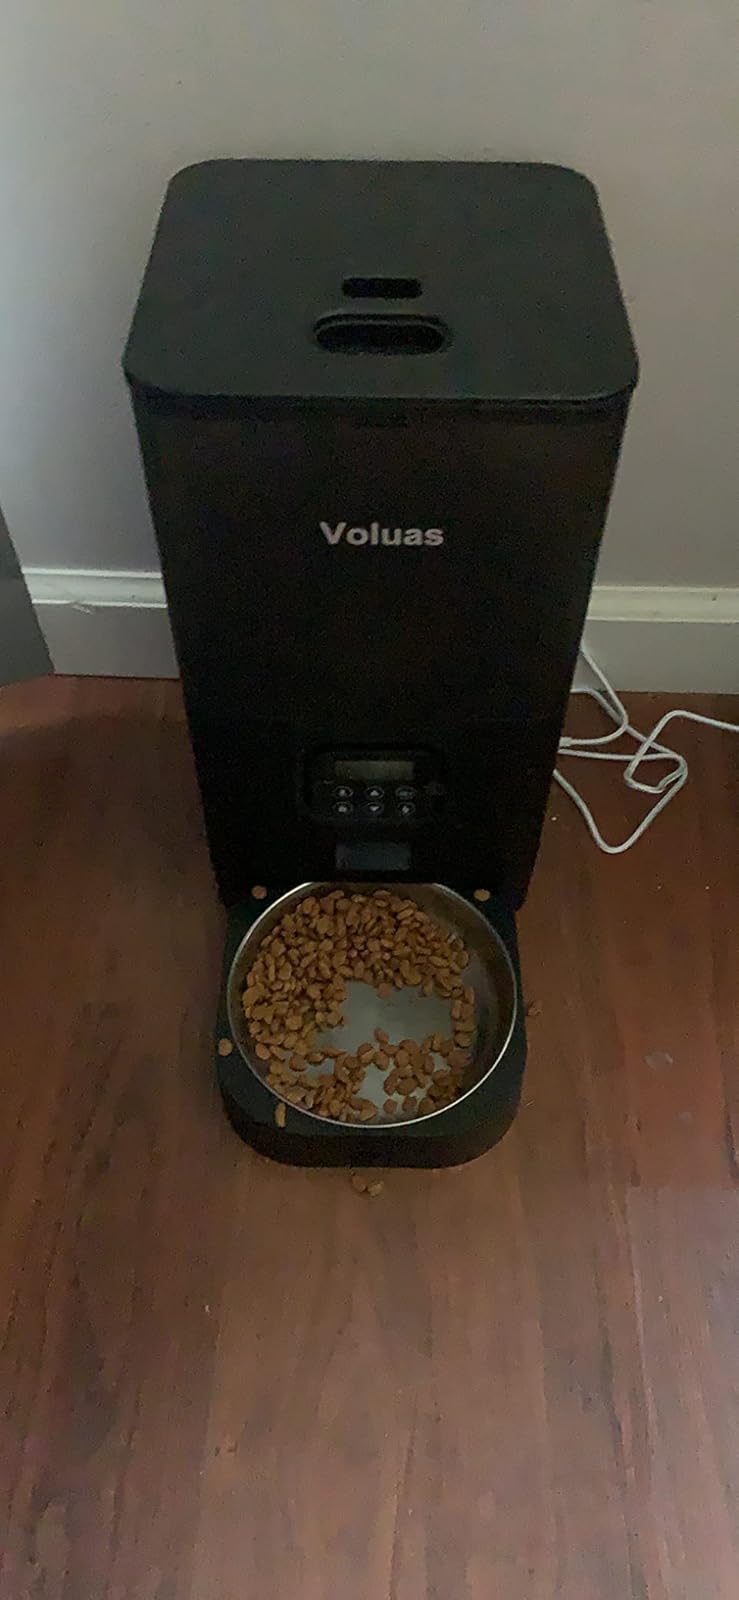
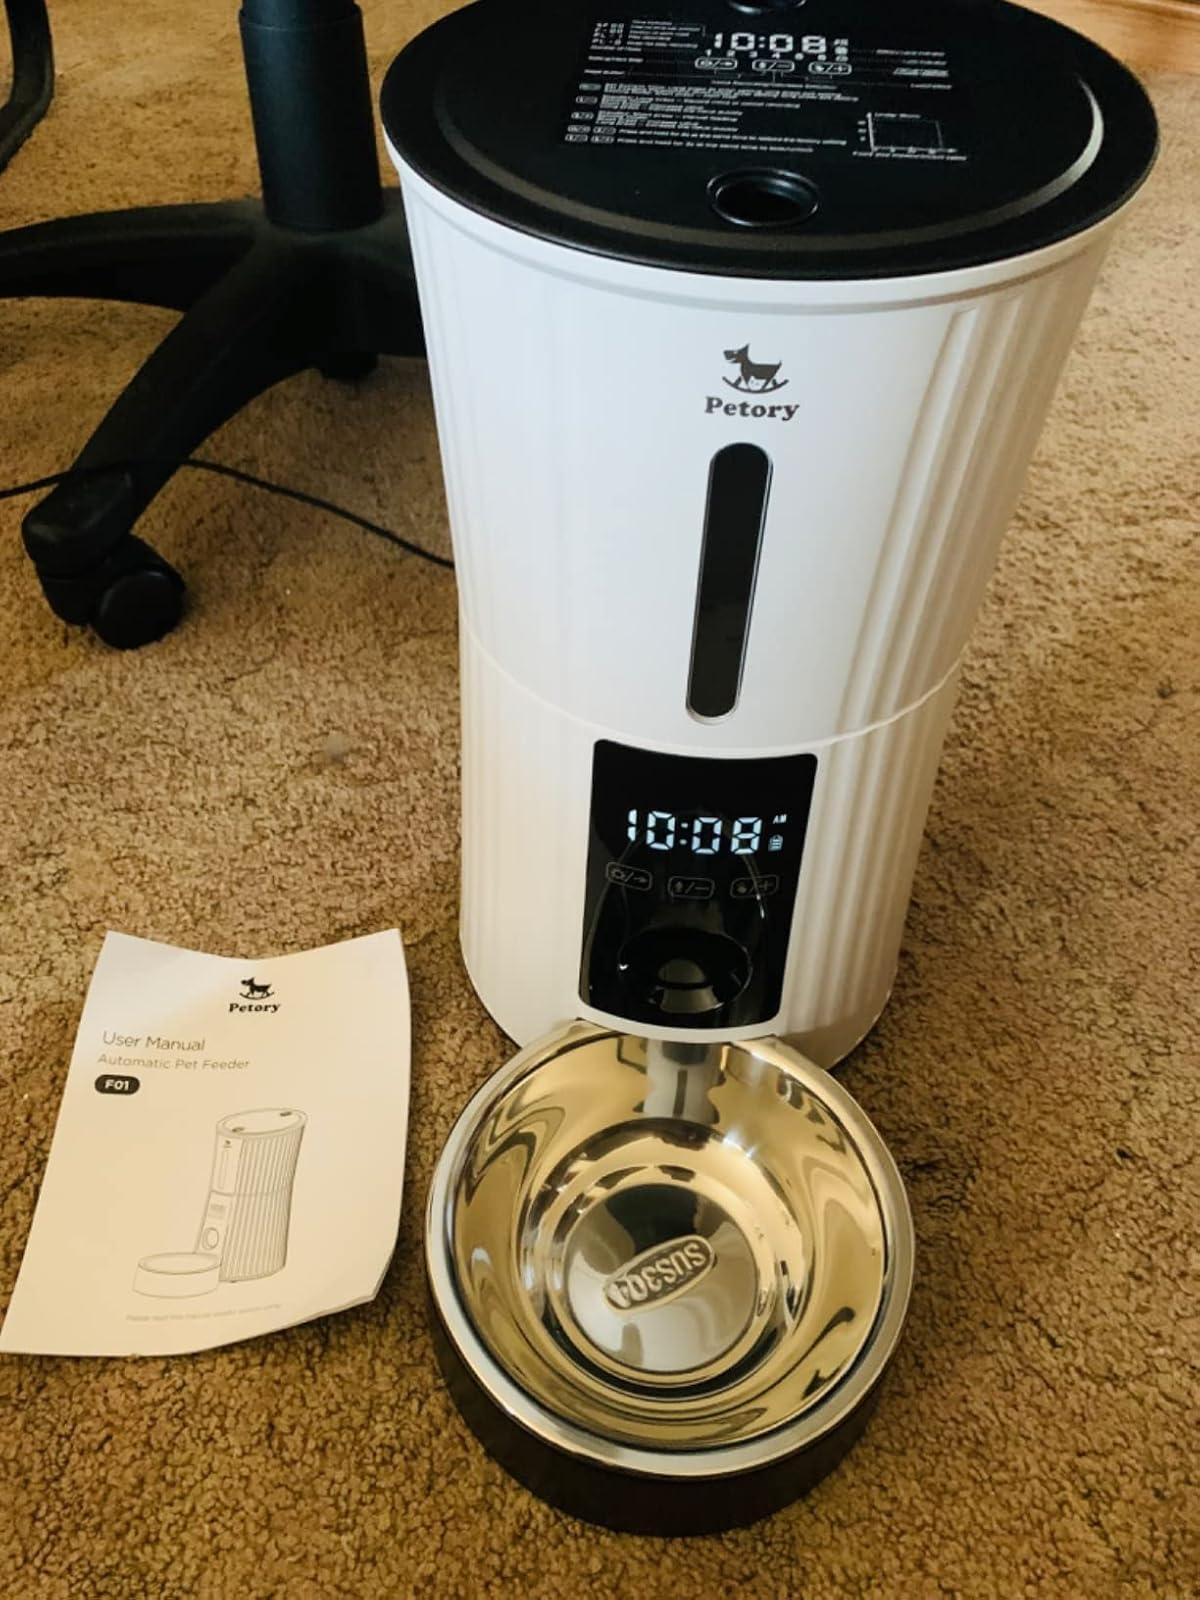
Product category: items_feeder
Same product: no